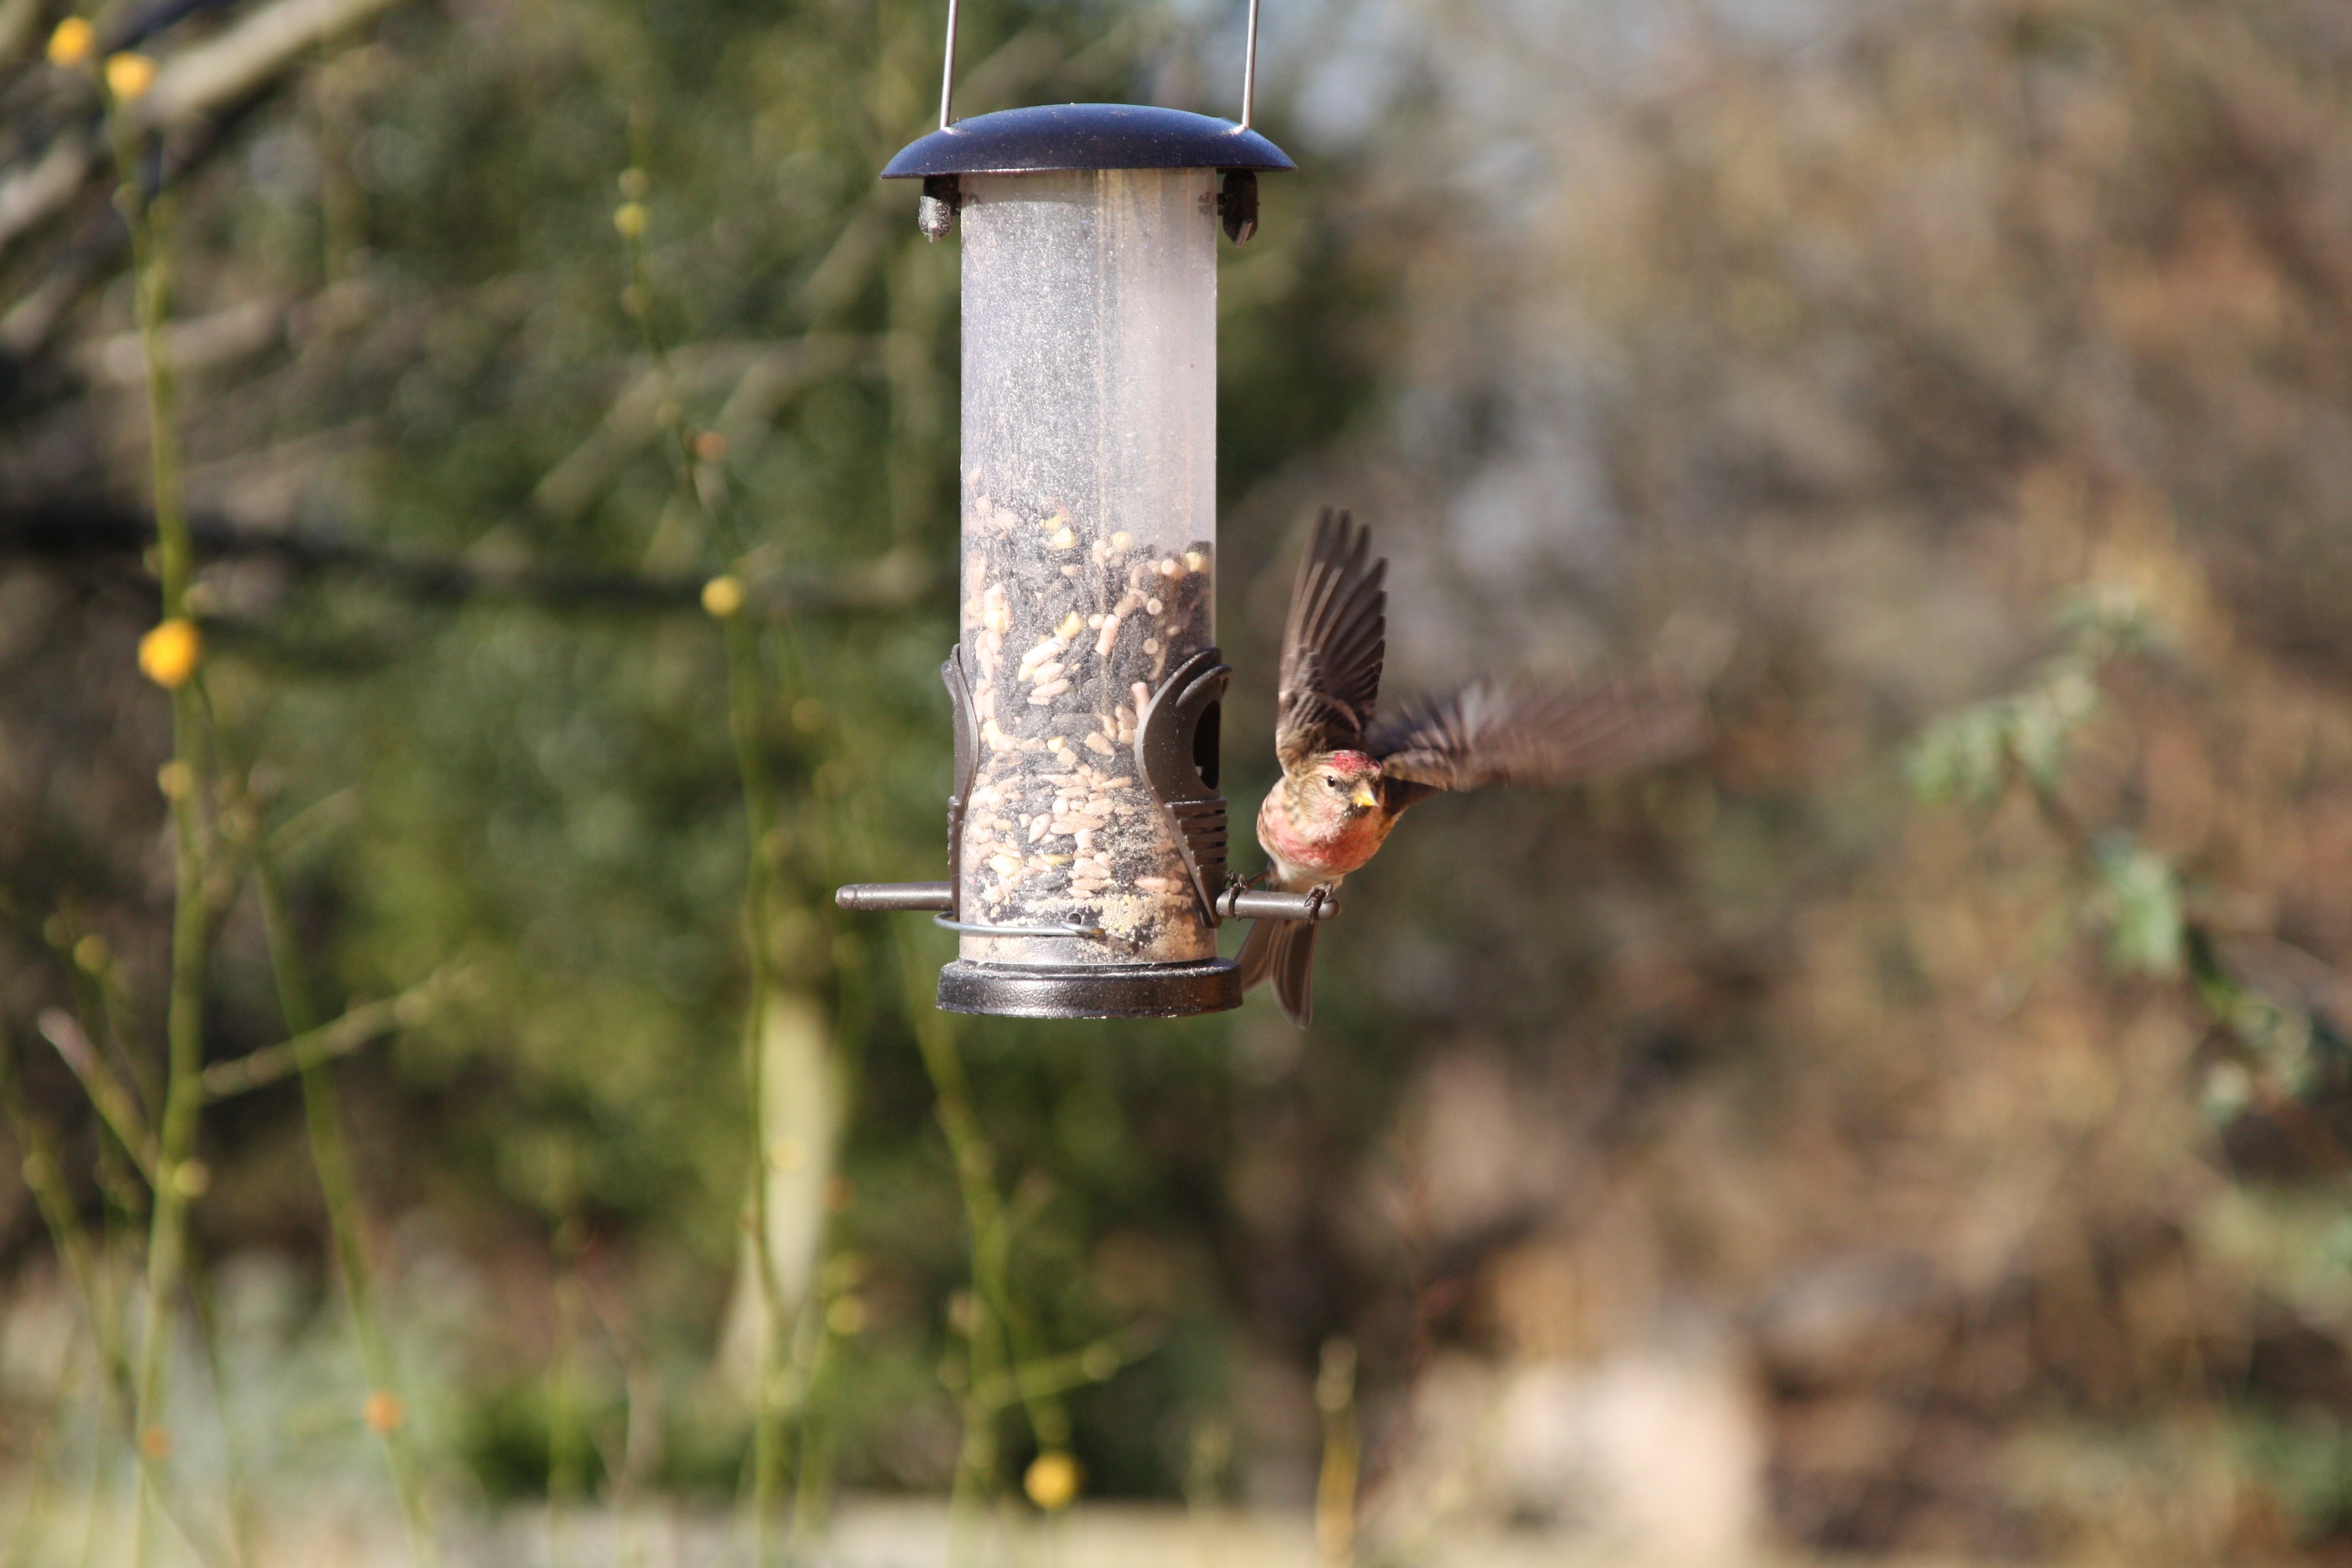
nature, bird, cute, flying, fly, wildlife, orange, red, small, colorful, garden, fauna, outdoors, british, sparrow, finch, warwickshire, feeder, linnet, bird feeder, in flight, birds flying, garden bird, perching bird